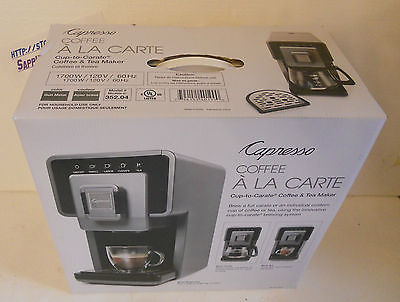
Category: coffee maker